Armoured cavalry

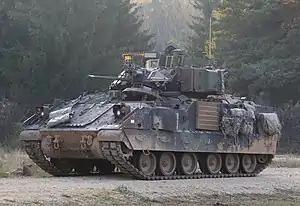
A U.S. Army M3 Bradley in Germany in 2015

Armoured cavalry units can use hunter-killer teams. Scout vehicles and tanks can operate in concert, suited respectively as "hunters" and "killers". For instance, in U.S. land forces, the cavalry scouts of a team (often mounted in M3 Bradley Cavalry Fighting Vehicles) go in search of enemy positions, and flush the enemy into a designated kill zone where the armored units can inflict more damage on the enemy than the "hunters" alone could hope to.